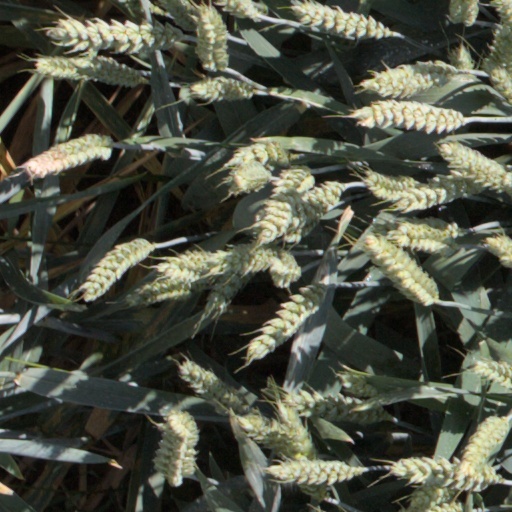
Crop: wheat